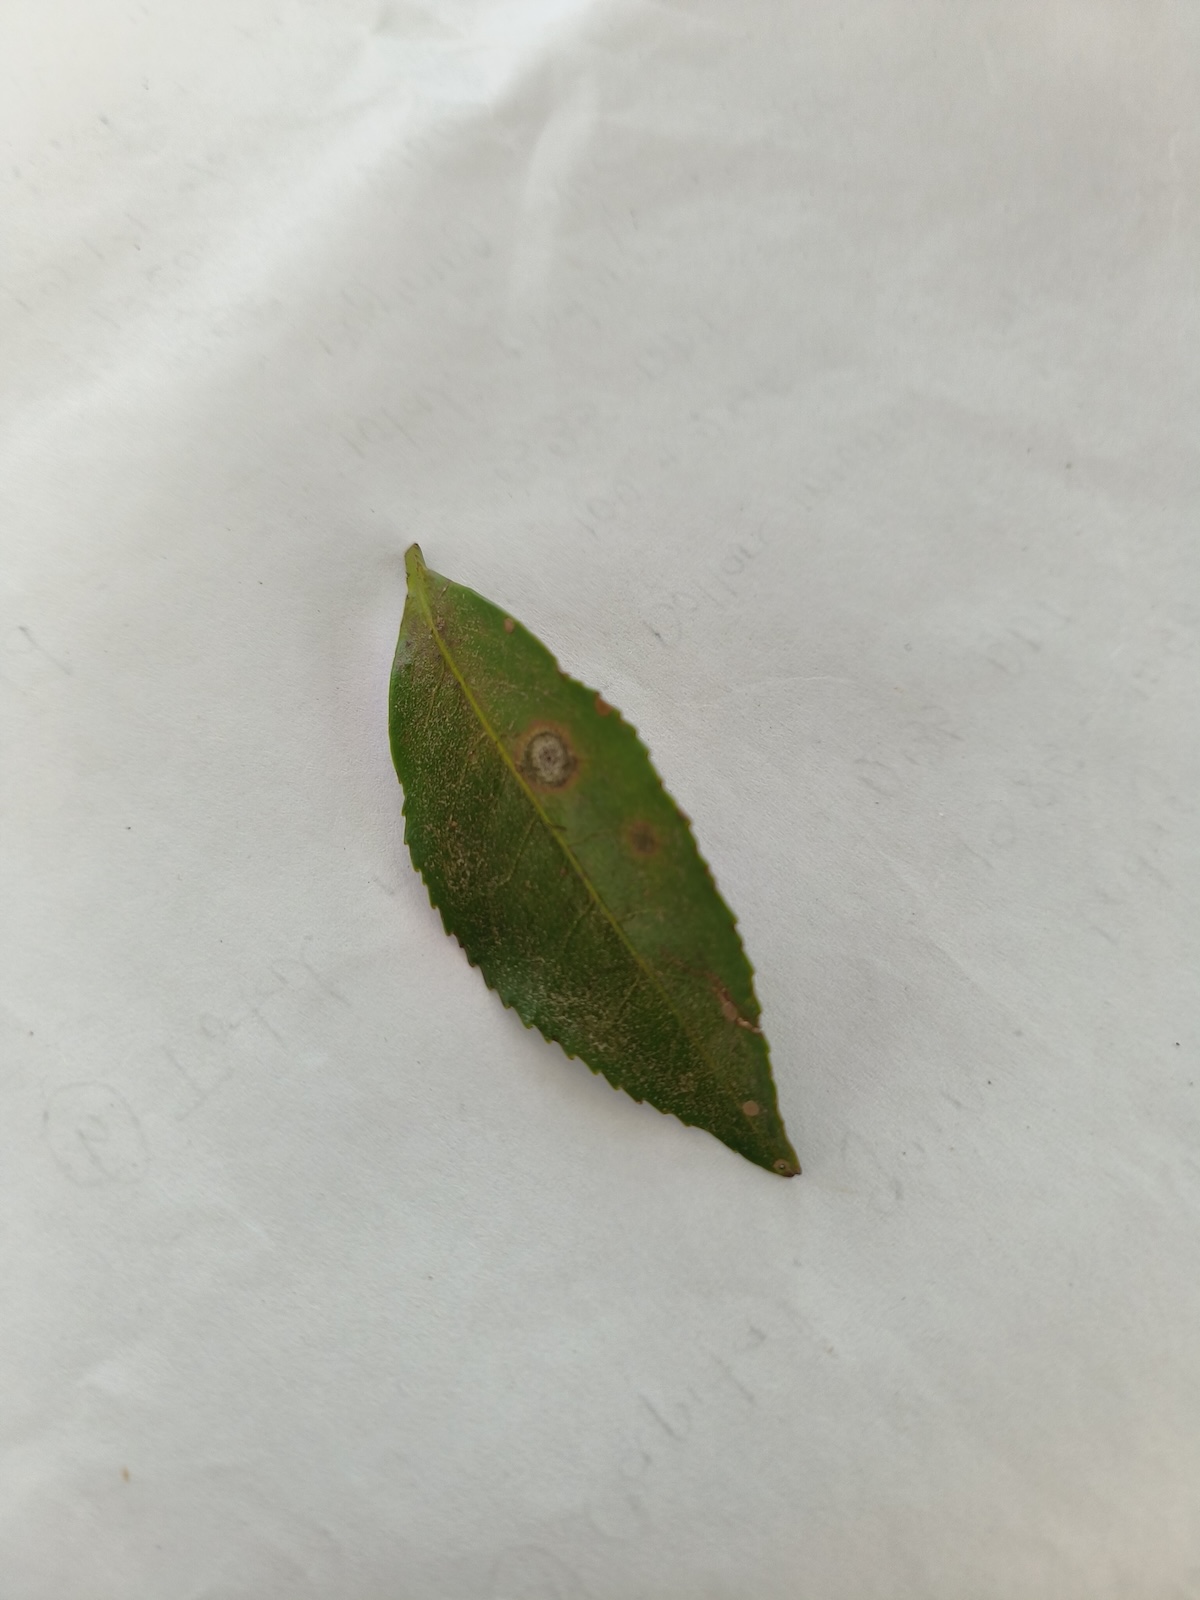
Label: Red spider